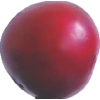
Label: cherry_wax_red